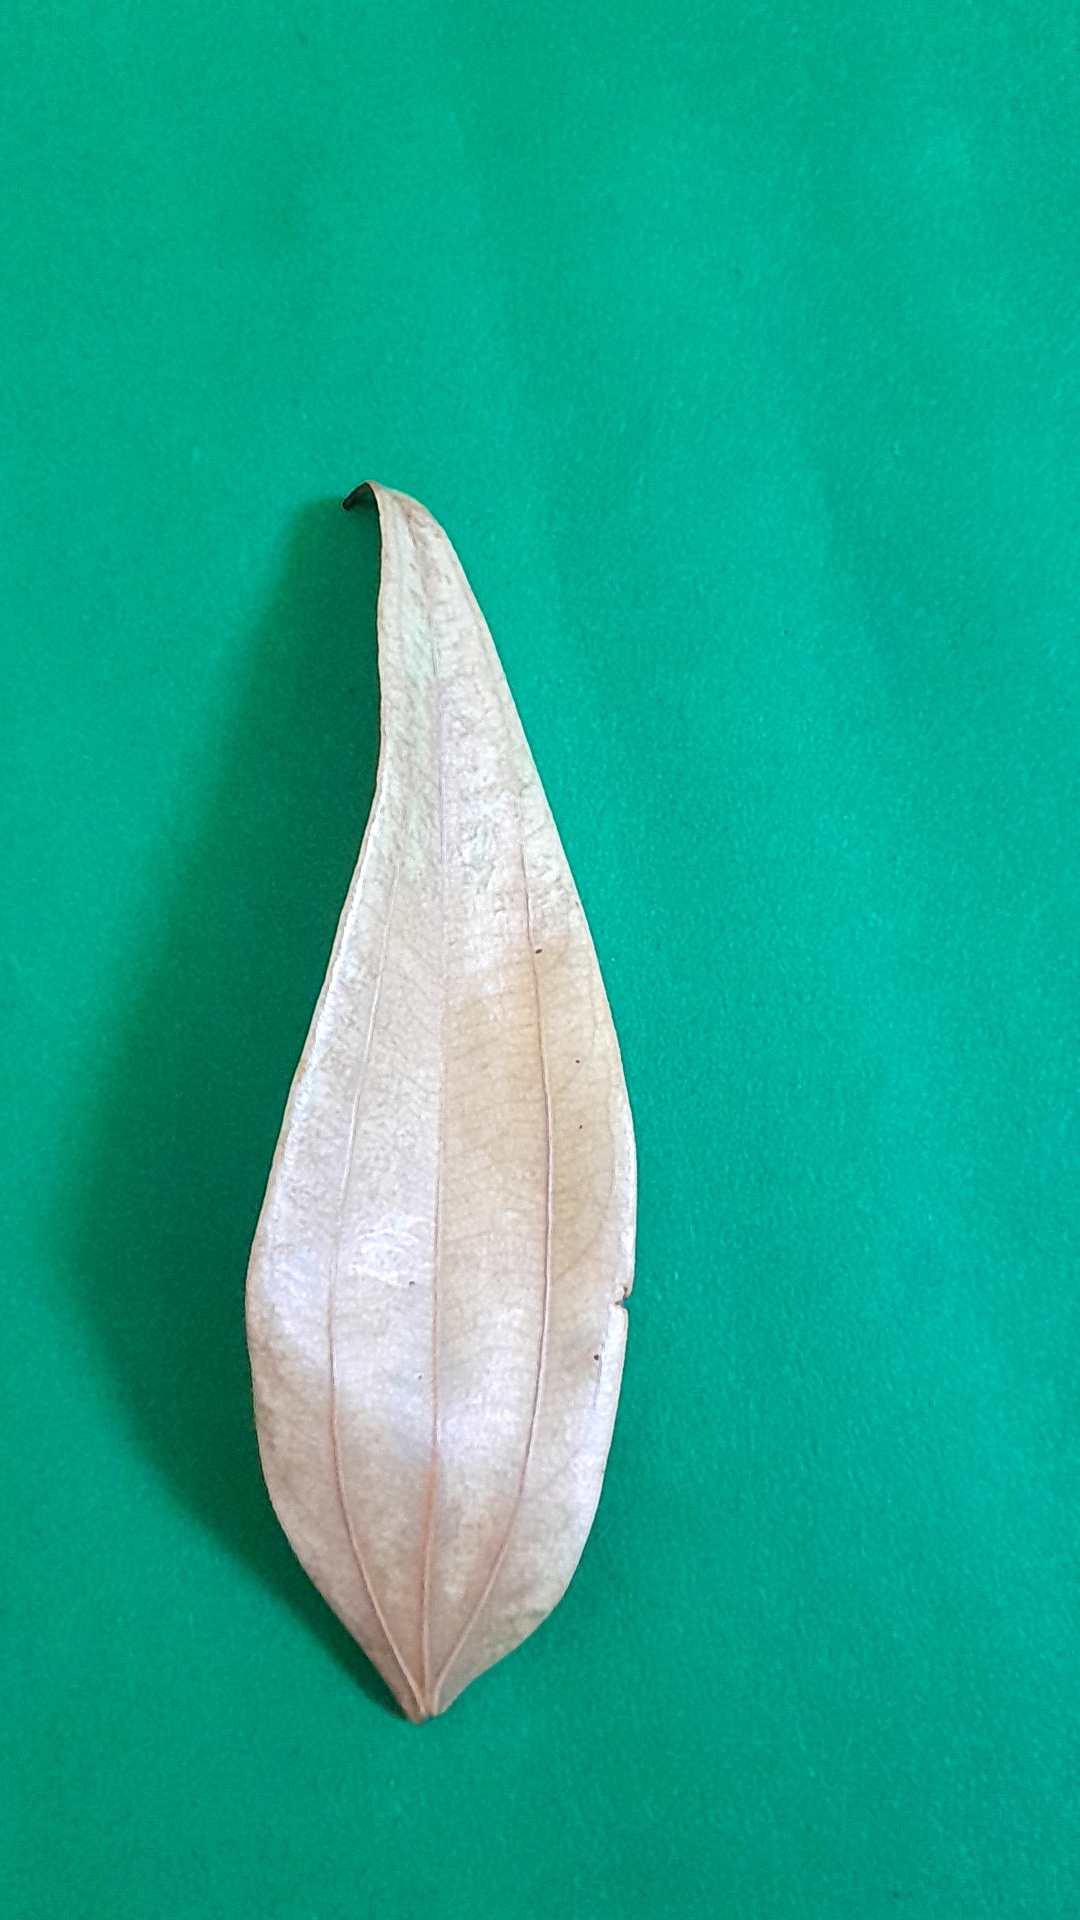
Label: Dry Leaf